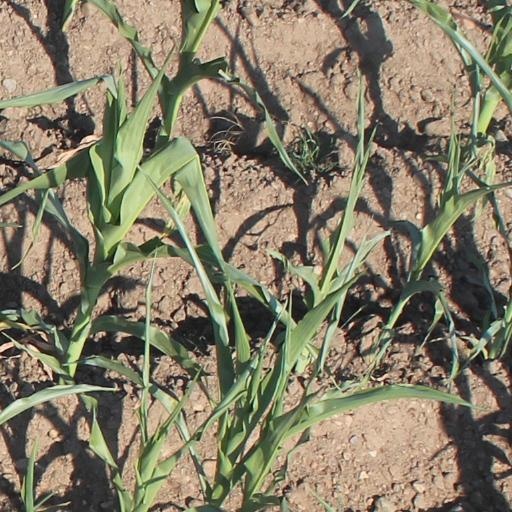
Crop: maize; corn